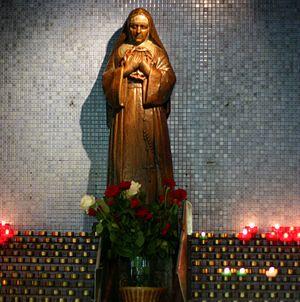
Statue de Sainte Rita dans la chapelle Sainte-Rita à Paris, 65 Boulevard de Clichy
La chapelle catholique Sainte-Rita est située boulevard de Clichy dans le 9ᵉ arrondissement de Paris.
Marguerite Manchini, appelée sœur Rita de Cascia communément simplifiée en Rita, née en mai 1381 à Roccaporena et morte le 22 mai 1457 à Cascia, est une religieuse italienne de l'ordre des Augustins. Son corps incorrompu reste dans la Basilique Sainte-Rita de Cascia. Elle est béatifiée en 1628 par le pape Urbain VIII puis canonisée le 24 mai 1900 par le pape Léon XIII. Elle est fêtée le 22 mai.